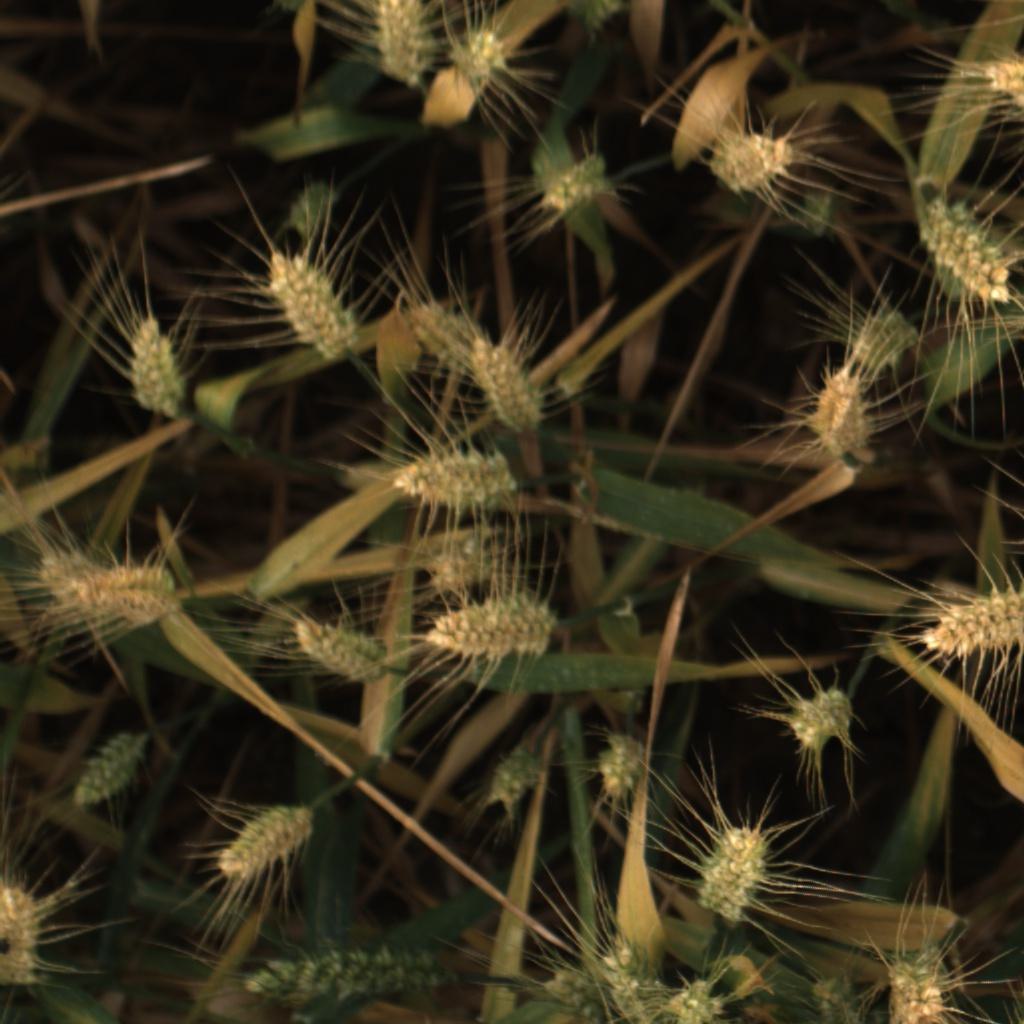
Country: UK
Location: Rothamsted
Wheat development stage: Filling - Ripening